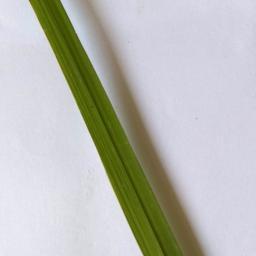
Label: Rice___Healthy